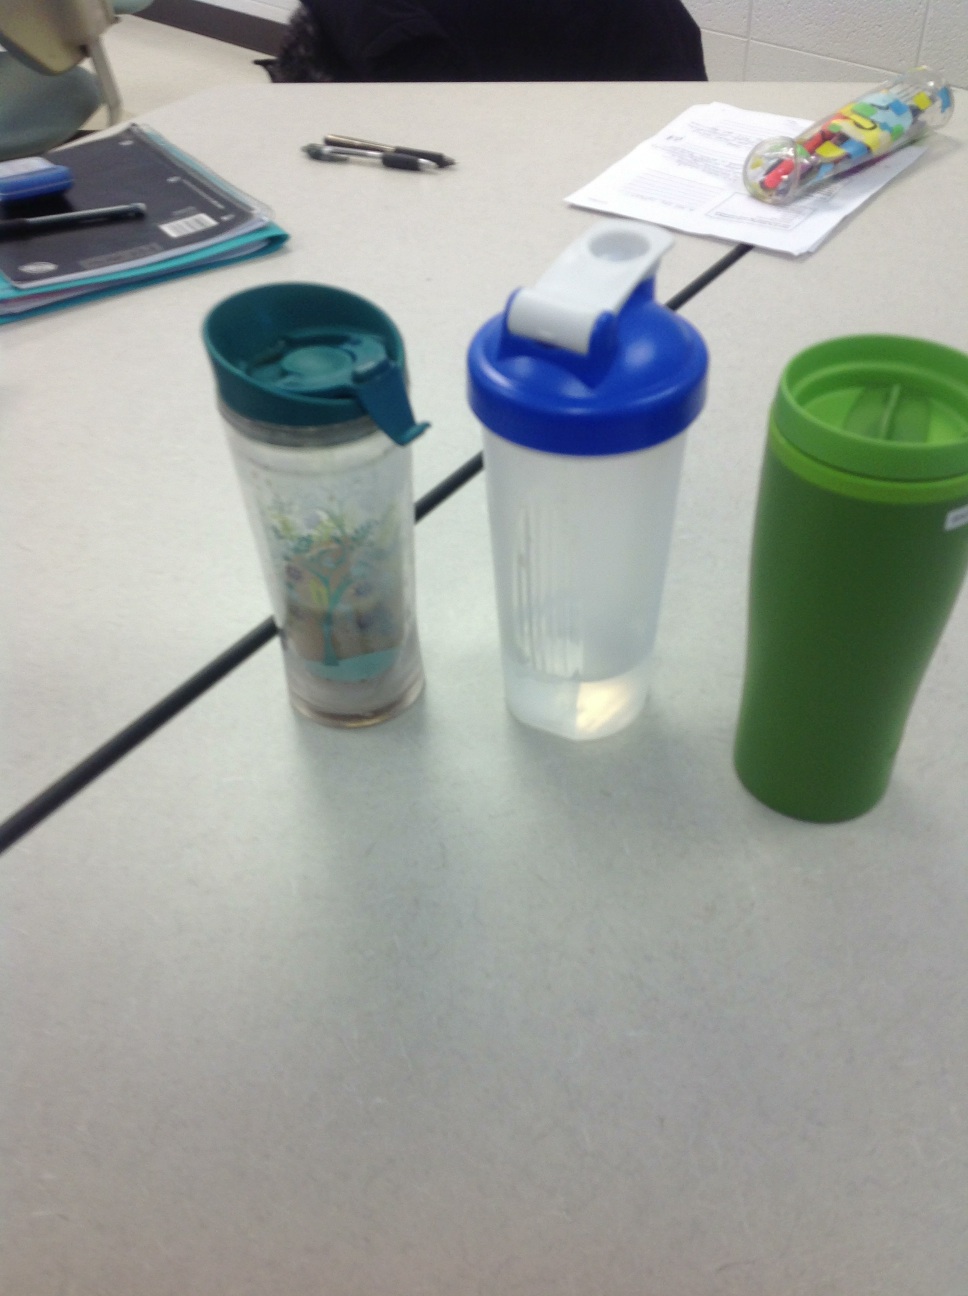Question: How many cups are there?
Answer: 3